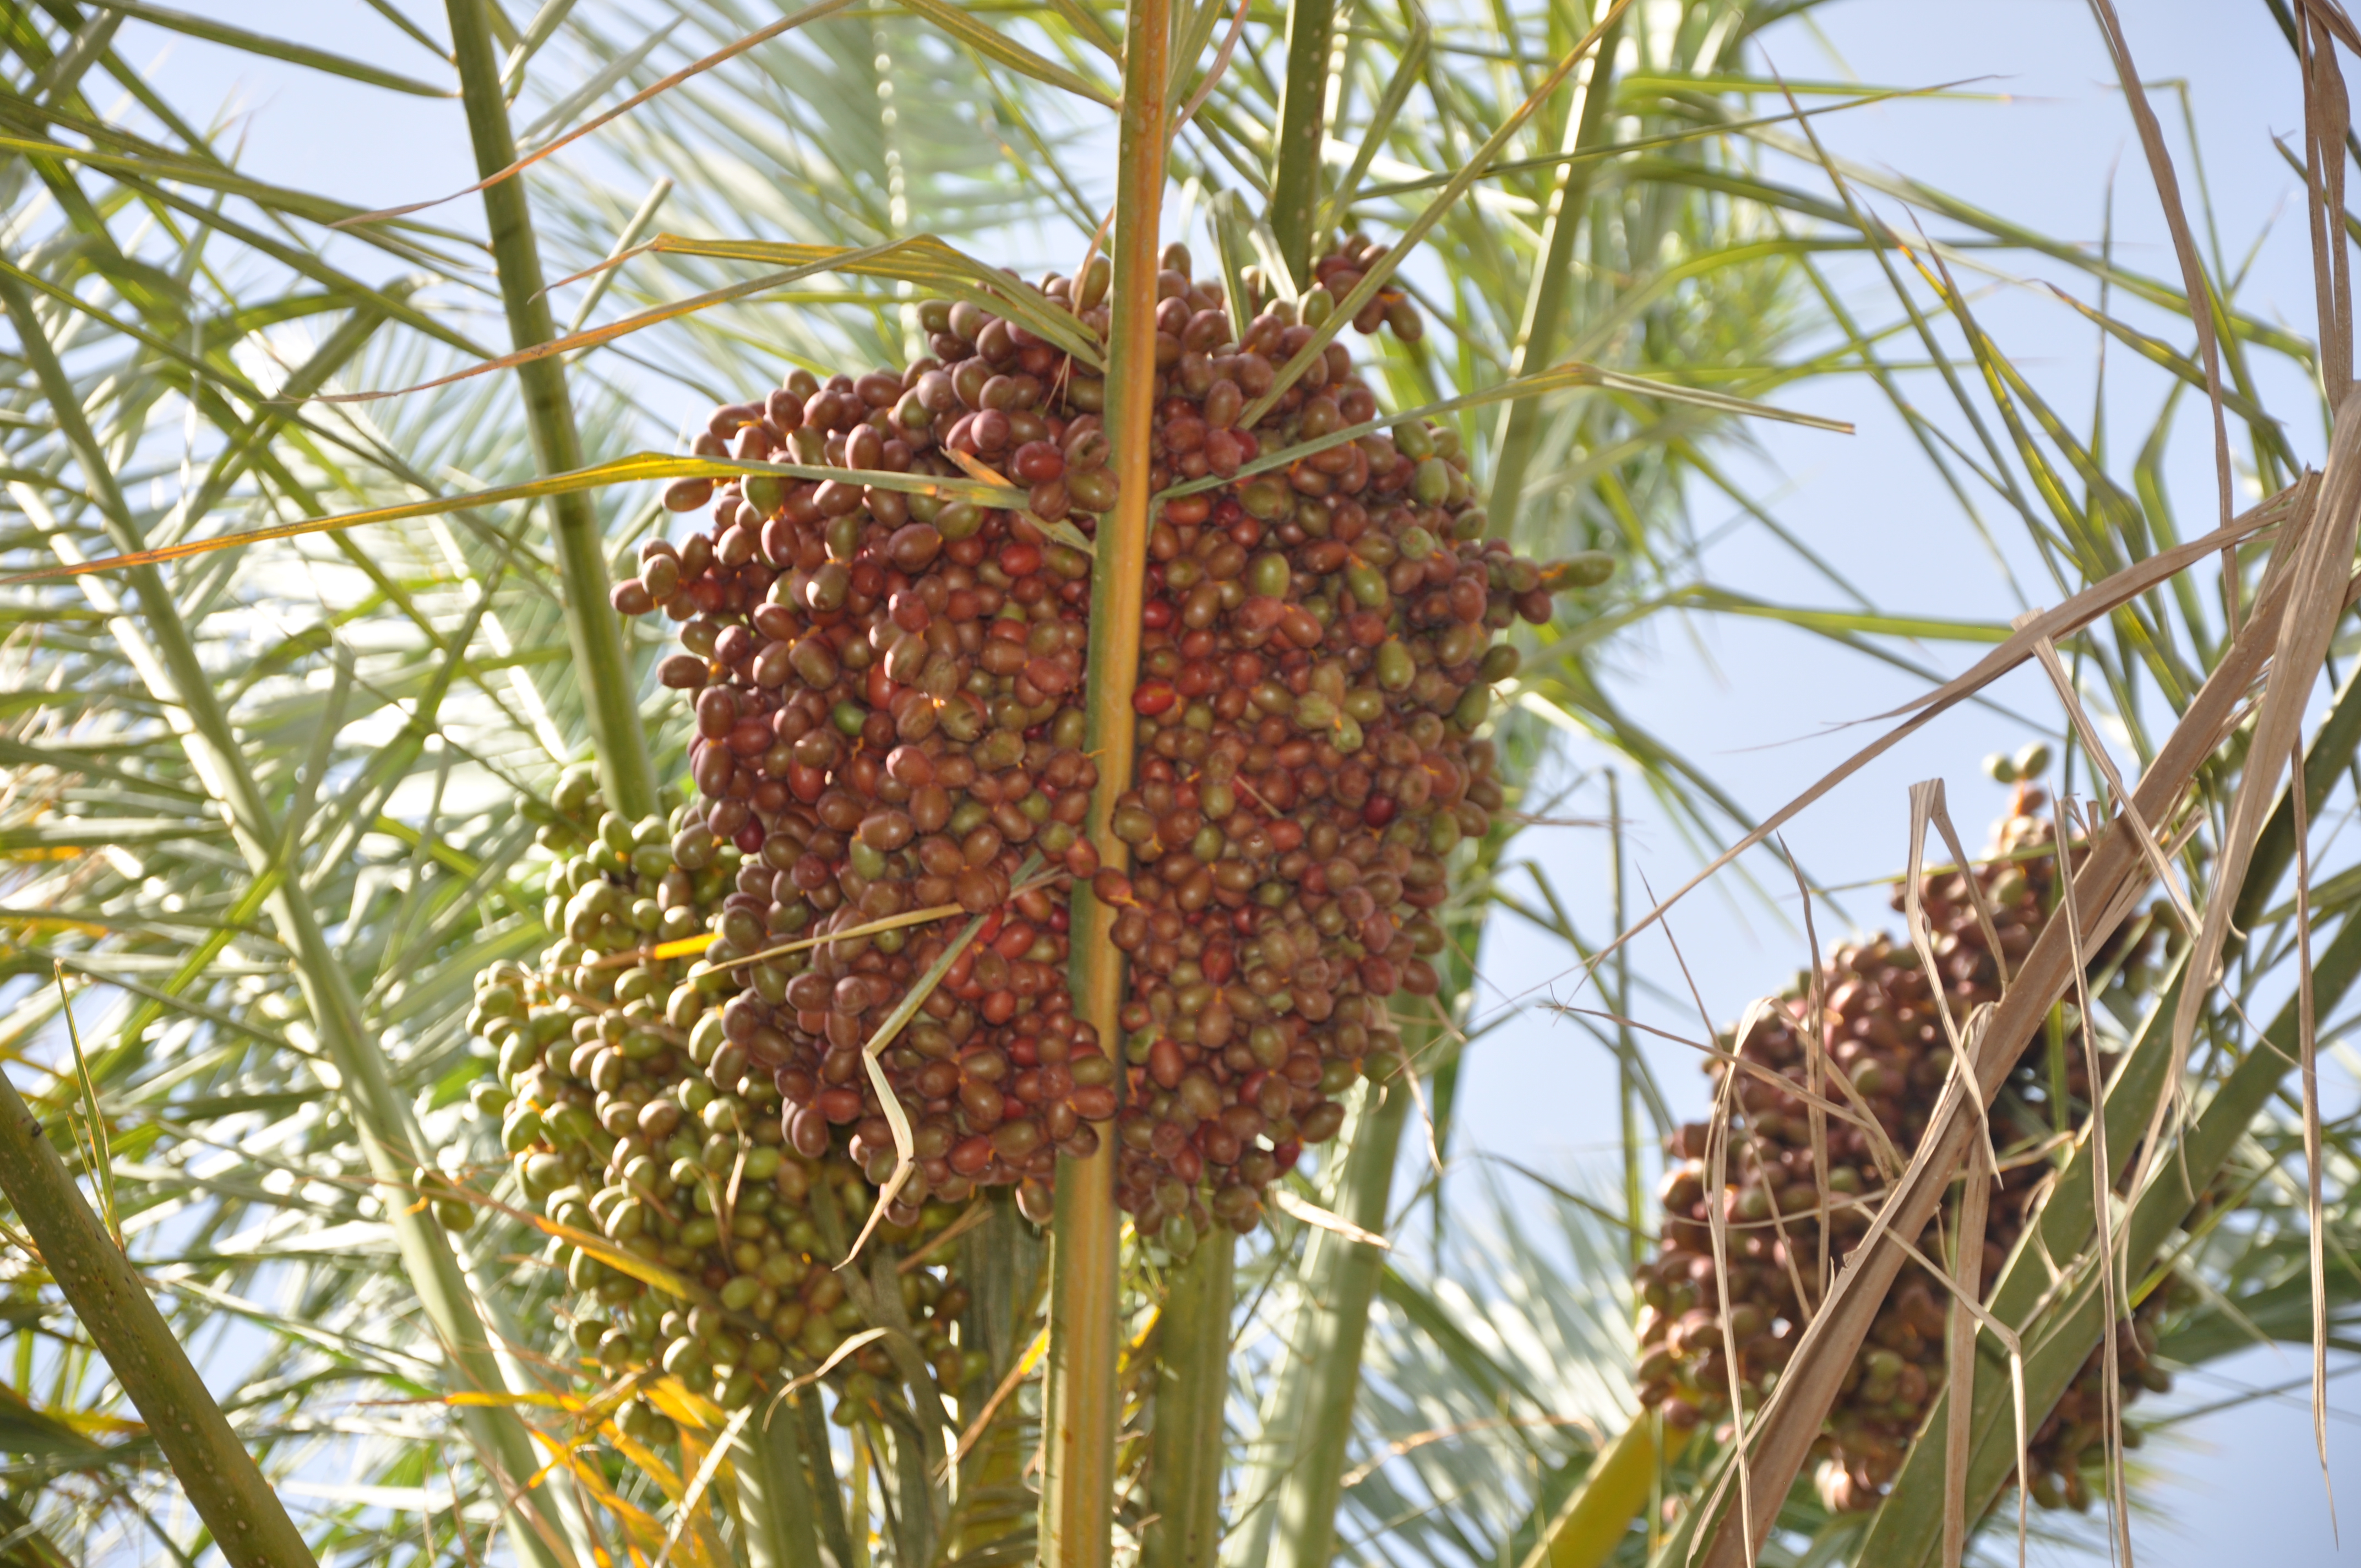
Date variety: bouisthami